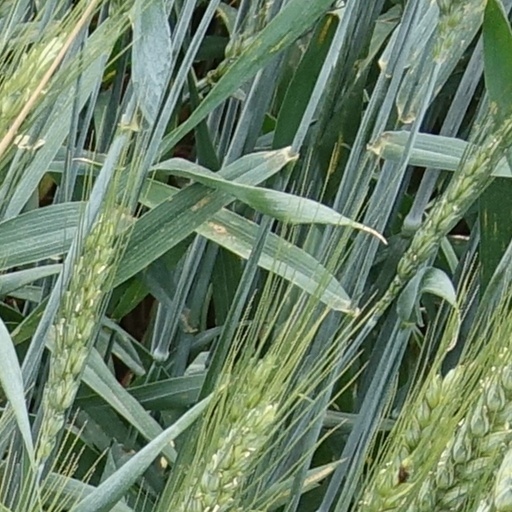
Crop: wheat